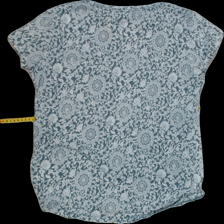
View: back
Type: T-shirt
Category: Ladies
Brand: Not Applicable
Colors: Blue, White
Material: 33%cotton 67%polyester
Pattern: Floral print
Size: XL
Trend: No trend
Stains: Yes
Price range: <50
Recommended usage: Export